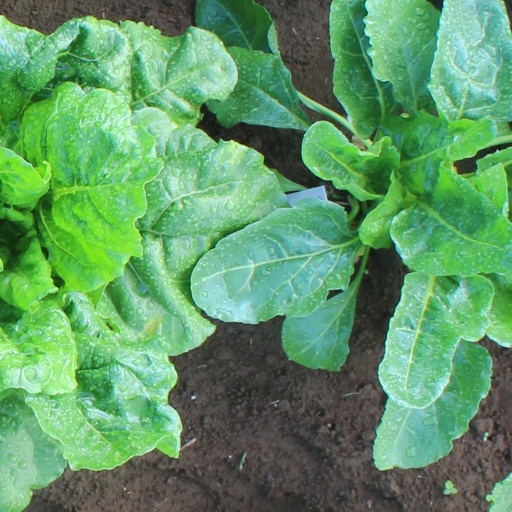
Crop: sugar beet